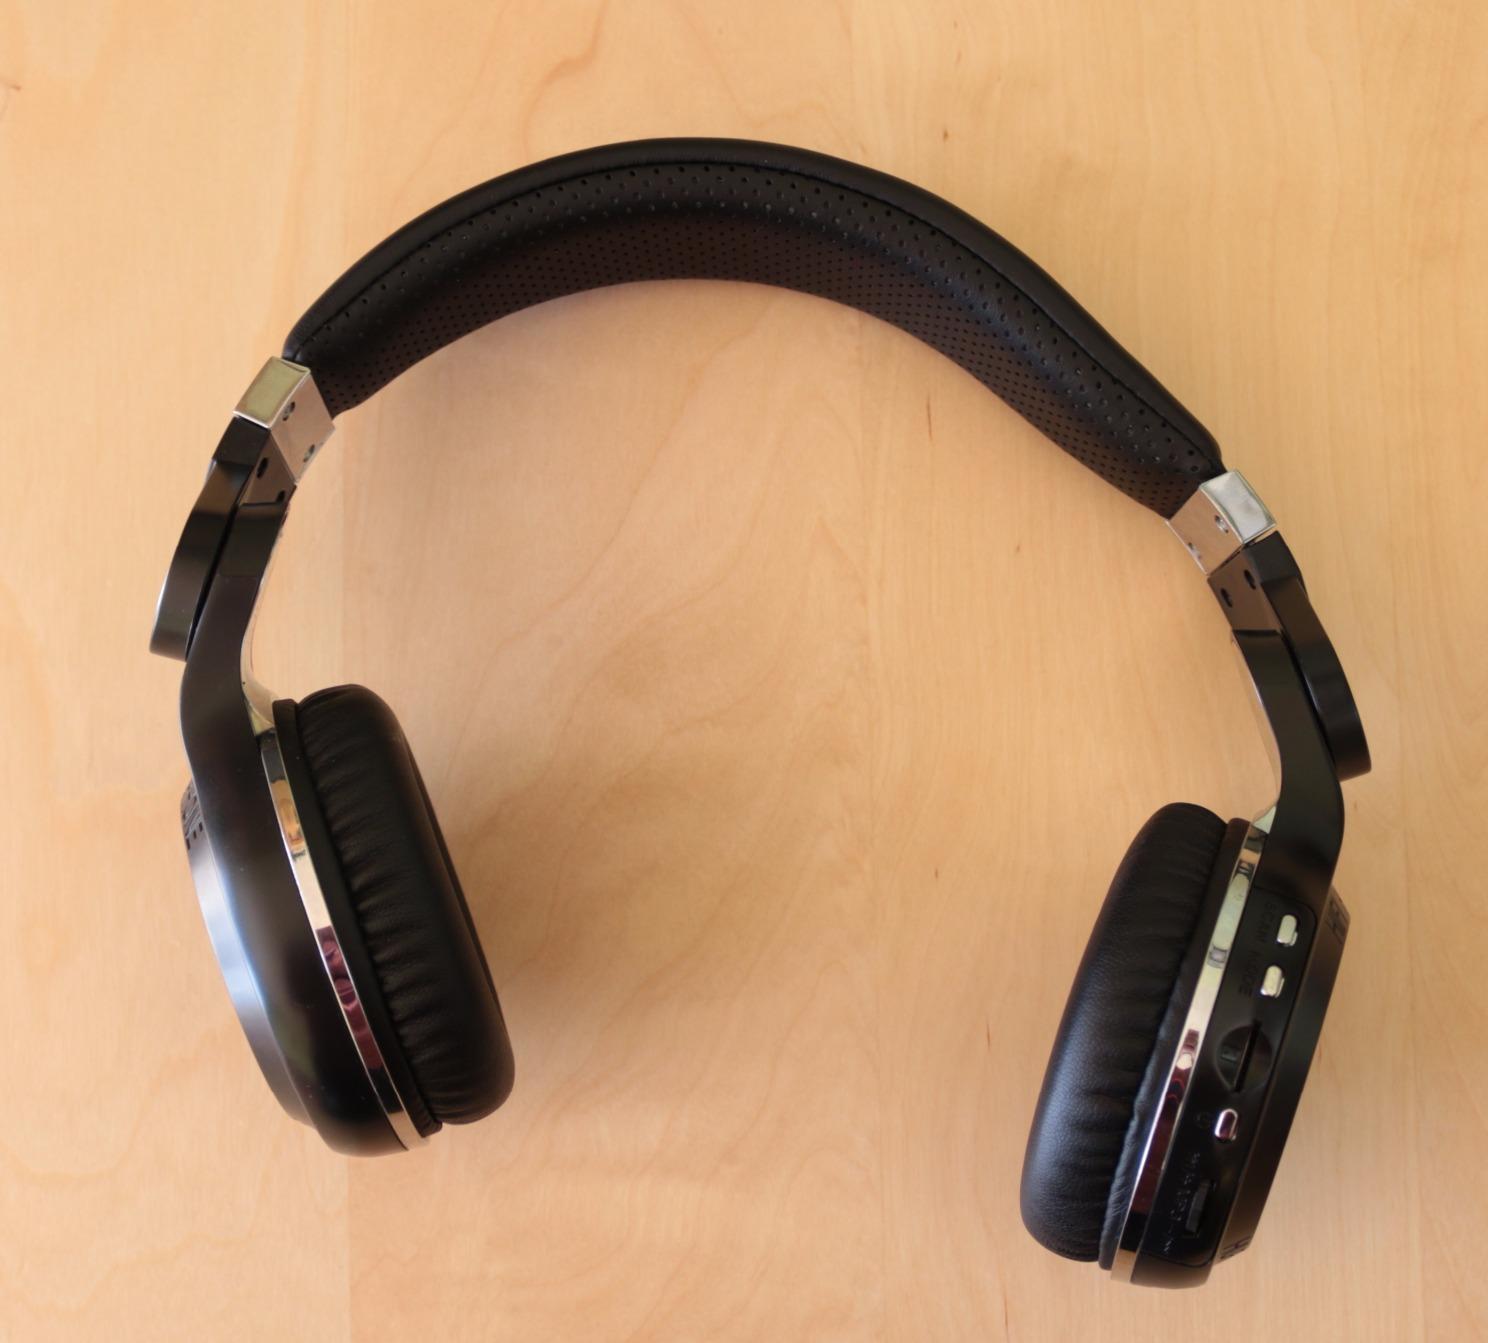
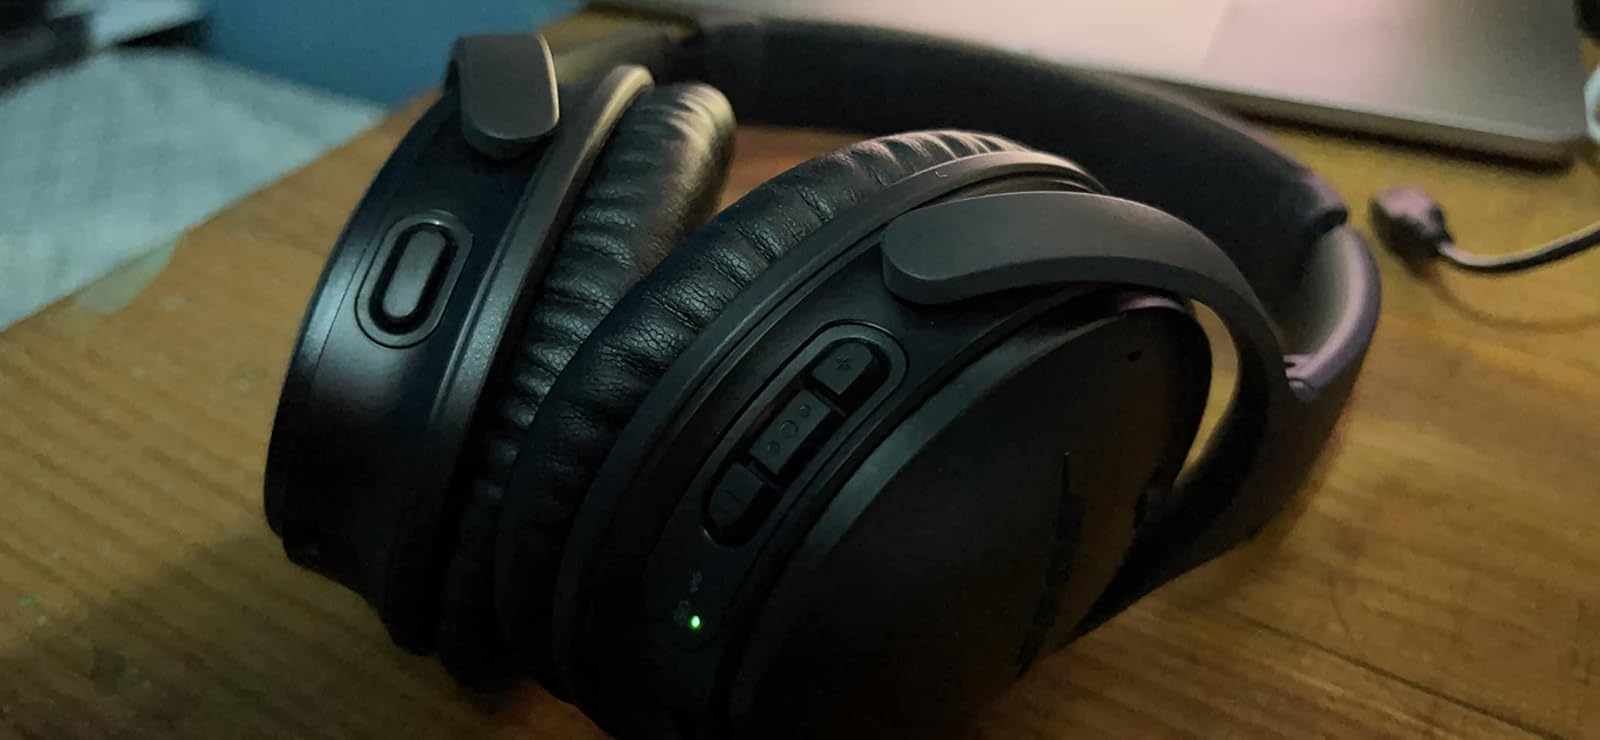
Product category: headphones
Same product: no